Ben Challacombe

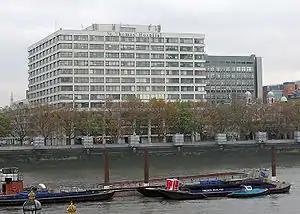
St Thomas' Hospital

Ben Challacombe was born in 1973 in Greenwich, London, to professor of oral medicine Stephen Challacombe and general practitioner Tina Challacombe.